Patent Ochsner

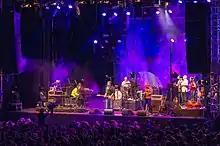
Patent Ochsner at Stars of Sounds 2013

Patent Ochsner is one of Switzerland's best-known rock bands, all of whose studio albums but one have topped the Swiss charts. Hailing from Bern, they perform songs in Swiss German.